Ngawi (town)

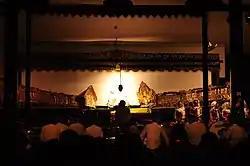
Wayang Kulit, one of the arts in Ngawi

Javanese Culture is a culture that originates from Java and is embraced by the Javanese people, especially in North Banten, North West Java, Central Java, Yogyakarta, and including the East Java region. Javanese culture can be broadly divided into 3, namely the Javanese Kulonan culture (North Banten-North West Java-West Central Java), culture of Central Java (East)-(Yogyakarta), and East Java culture. Javanese culture prioritizes justice, balance, harmony and harmony in everyday life. Javanese culture upholds ethics and social simplicity. Javanese culture besides being found in North Banten, West Java North, Central Java, Yogyakarta, and East Java it is also found in the areas where the Javanese are overseas, namely in Jakarta, Sumatra, and up to the South American continent, namely Suriname. Even Javanese culture itself is one of the Indonesian cultures that are in great demand by foreign countries including Wayang kulit, Keris, Batik, Kebaya, and Gamelan.